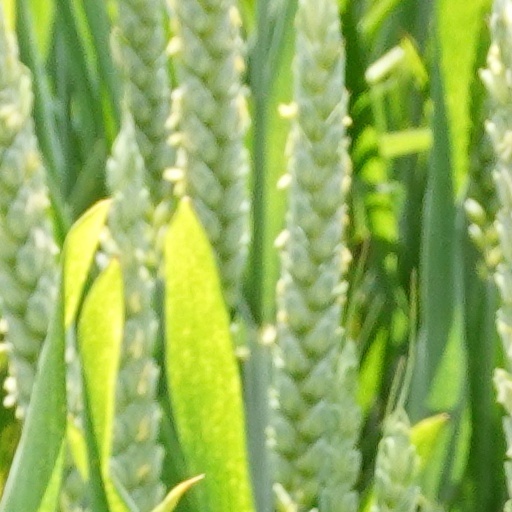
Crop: wheat